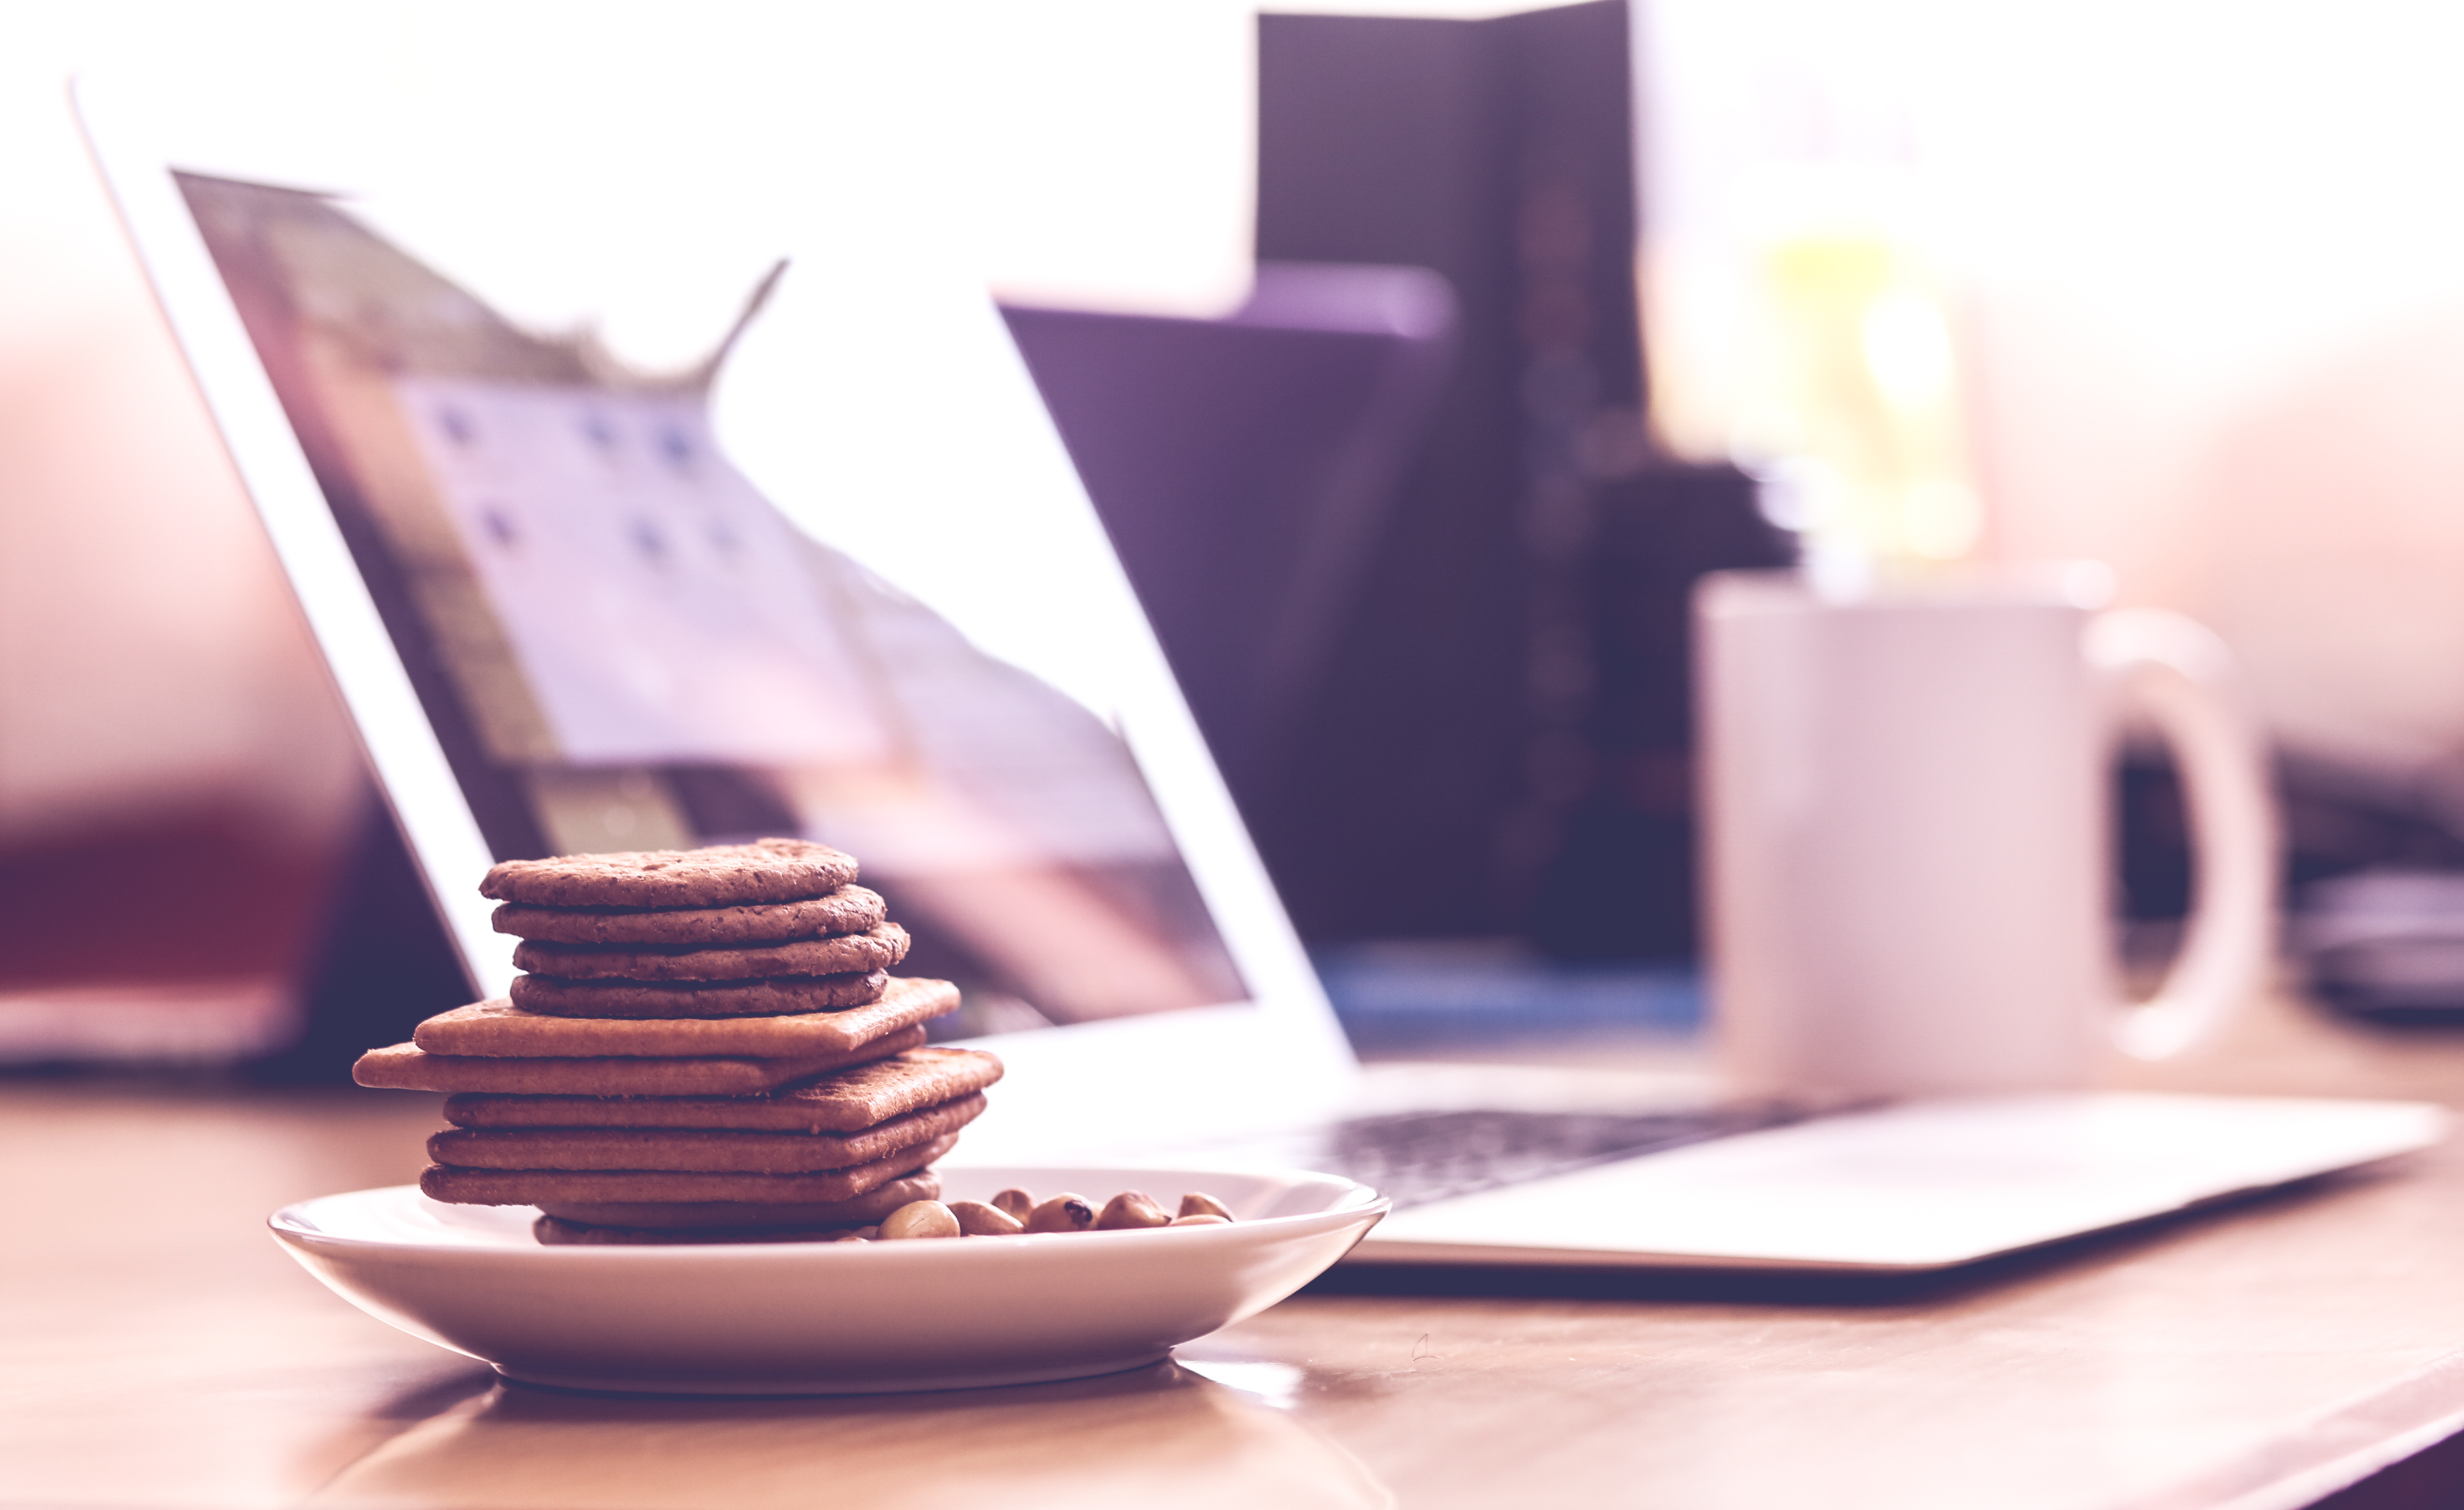
laptop, computer, writing, table, blur, cup, food, saucer, drink, close up, focus, design, shape, biscuits